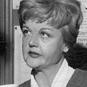
Age: 42